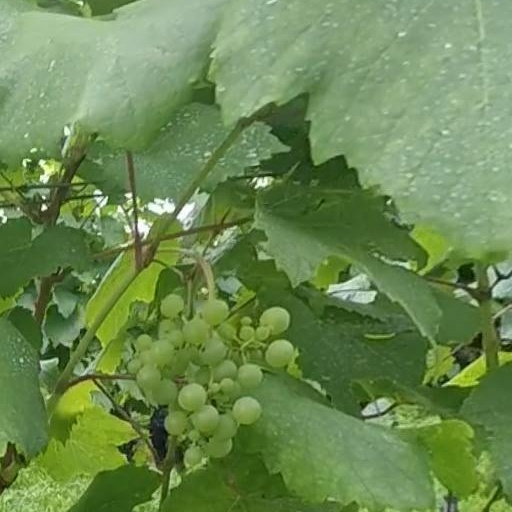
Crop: grape